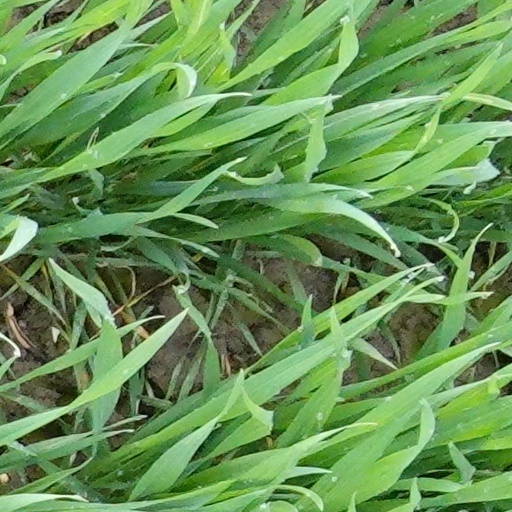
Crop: wheat